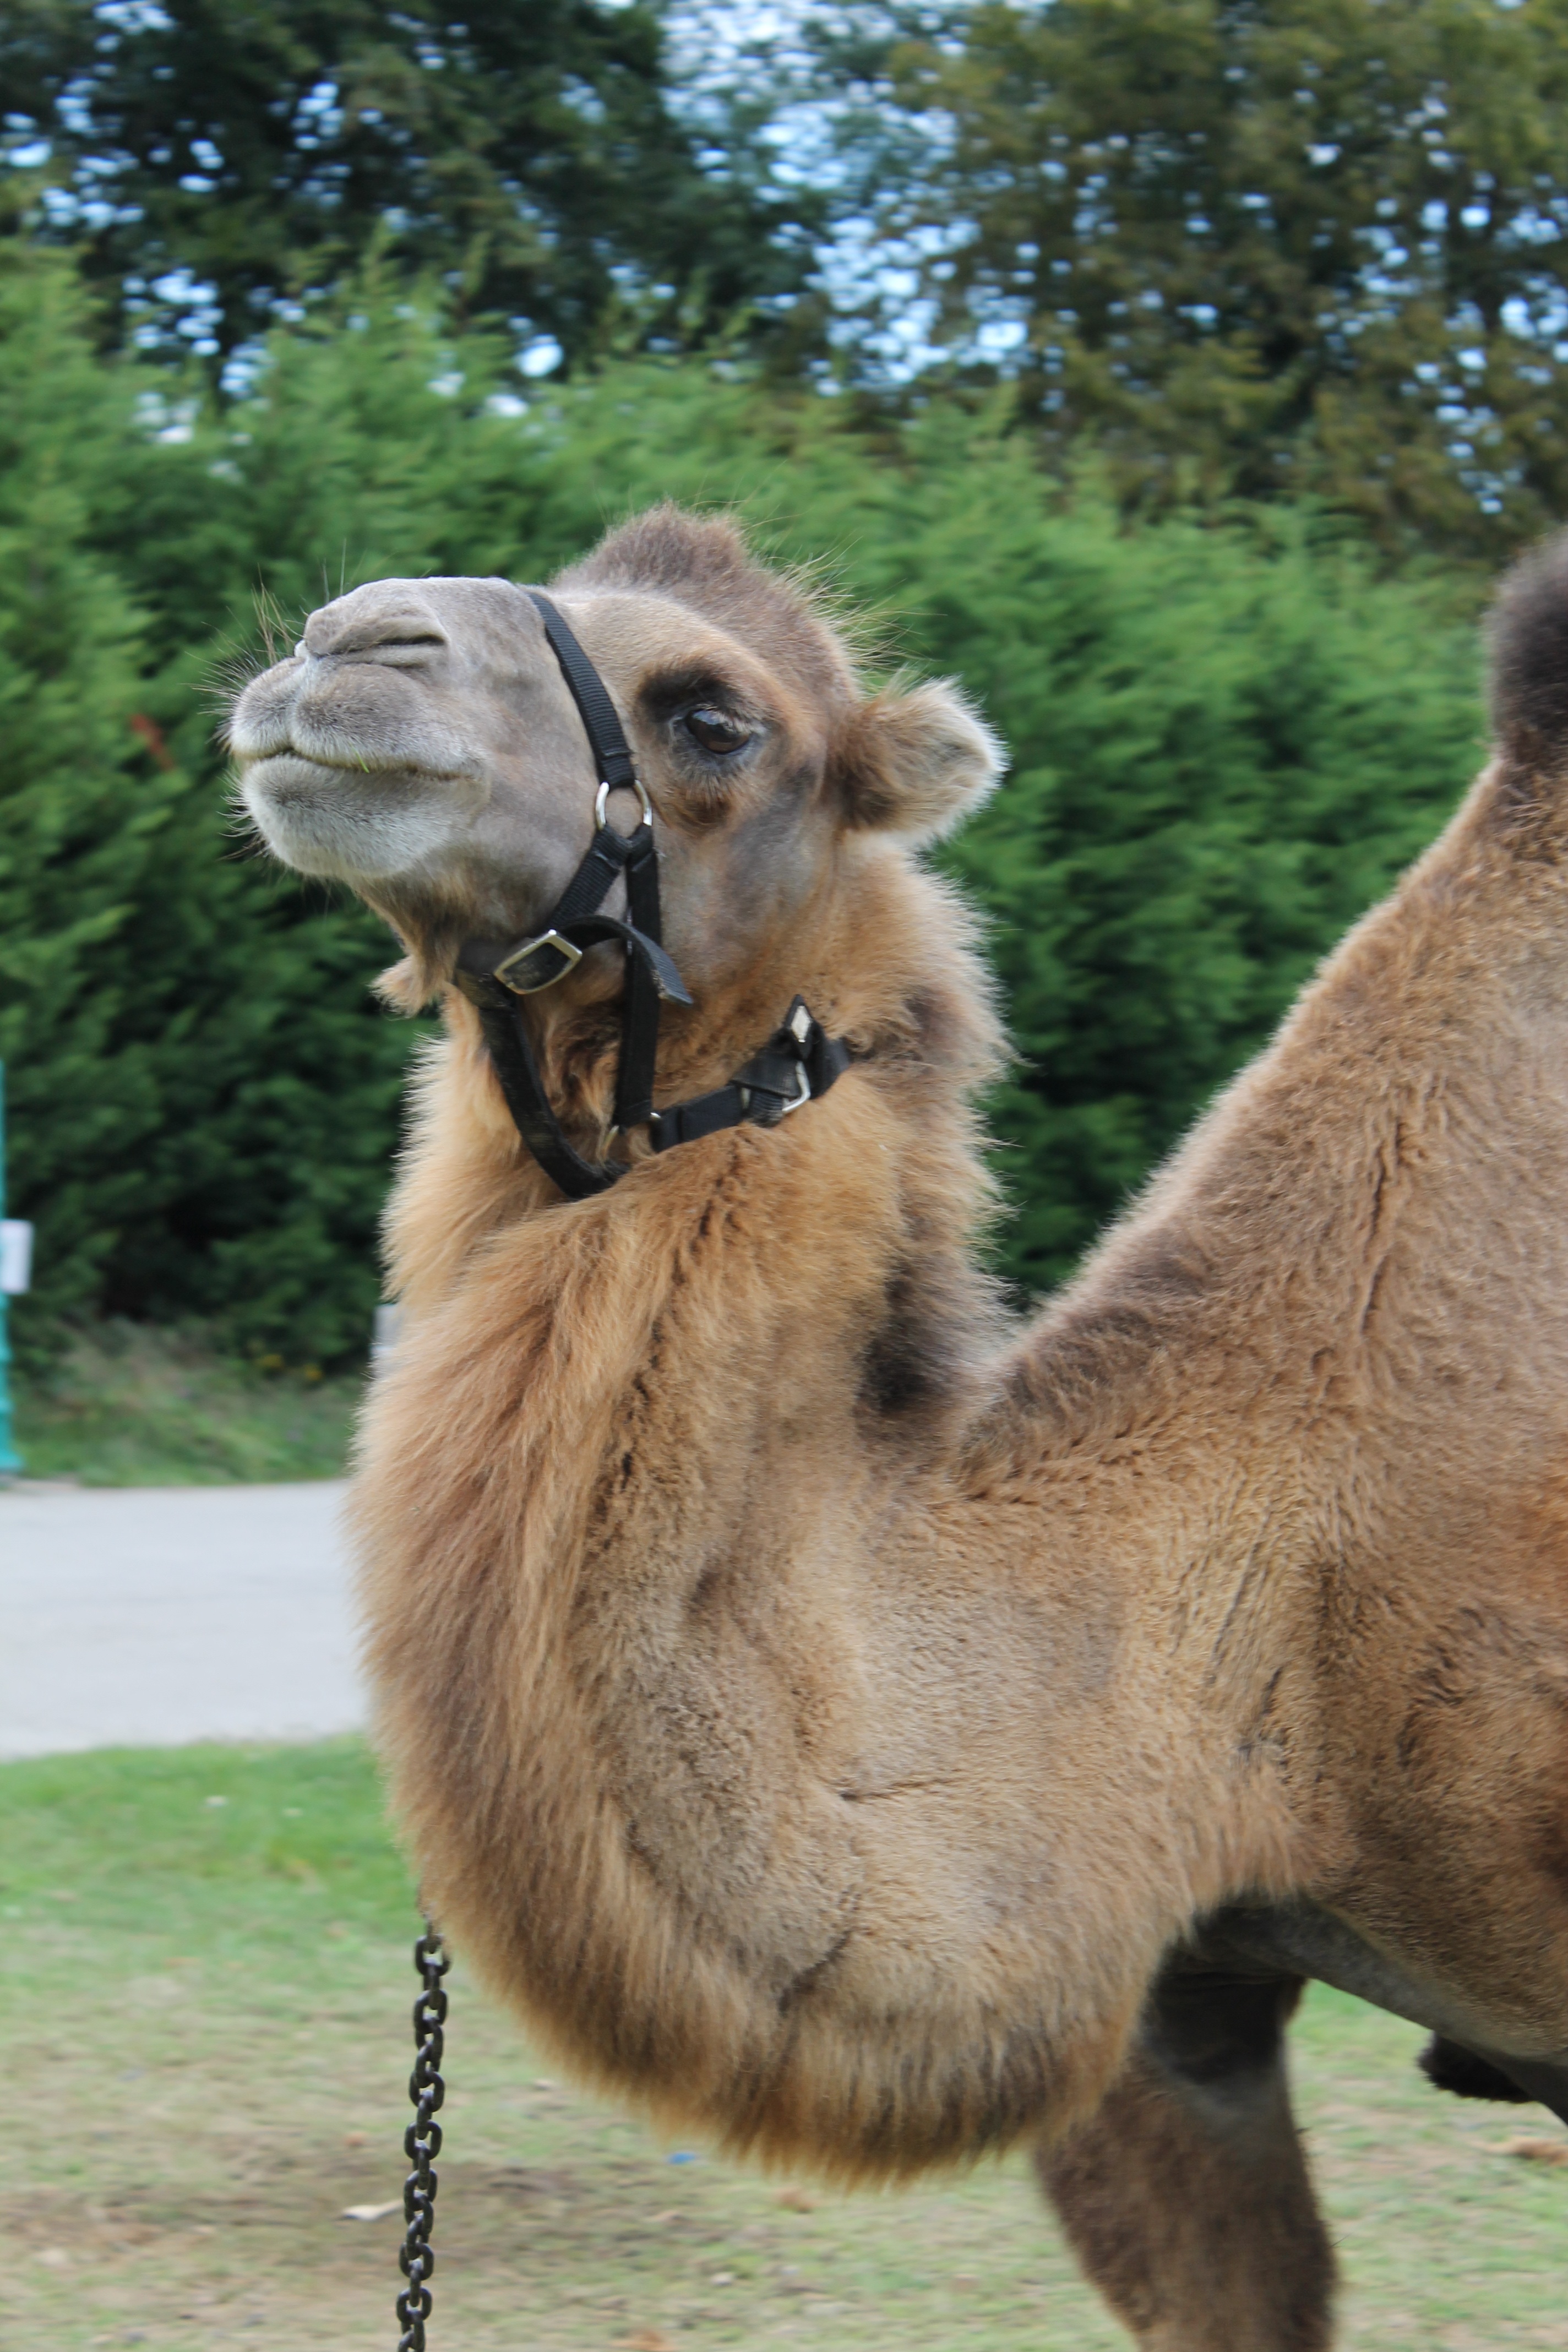
wildlife, zoo, camel, mammal, mane, fauna, llama, alpaca, animals, vertebrate, safari, vicuna, guanaco, camel like mammal, arabian camel